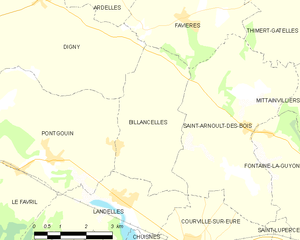
Carte de Billancelles et des communes limitrophes.
Billancelles est une commune française située dans le département d'Eure-et-Loir en région Centre-Val de Loire.